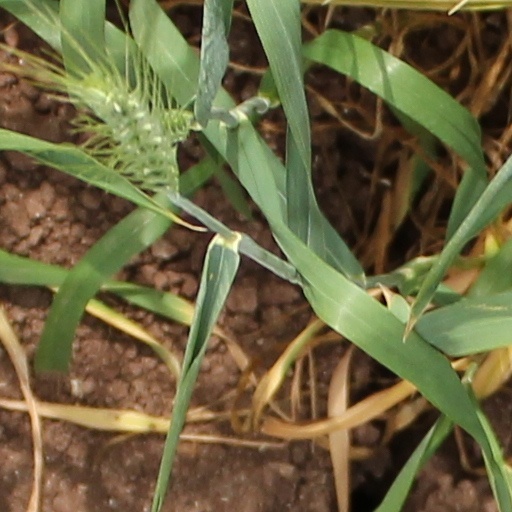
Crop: wheat